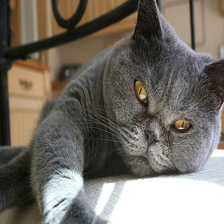
Species: cat
Breed: British Shorthair